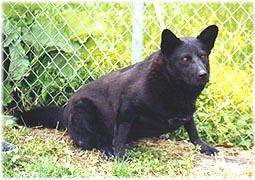
Label: dog